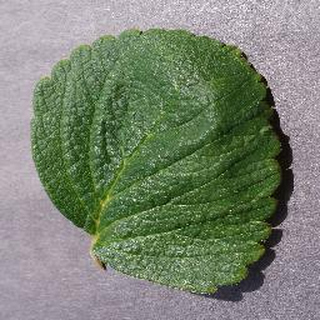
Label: healthy_strawberry